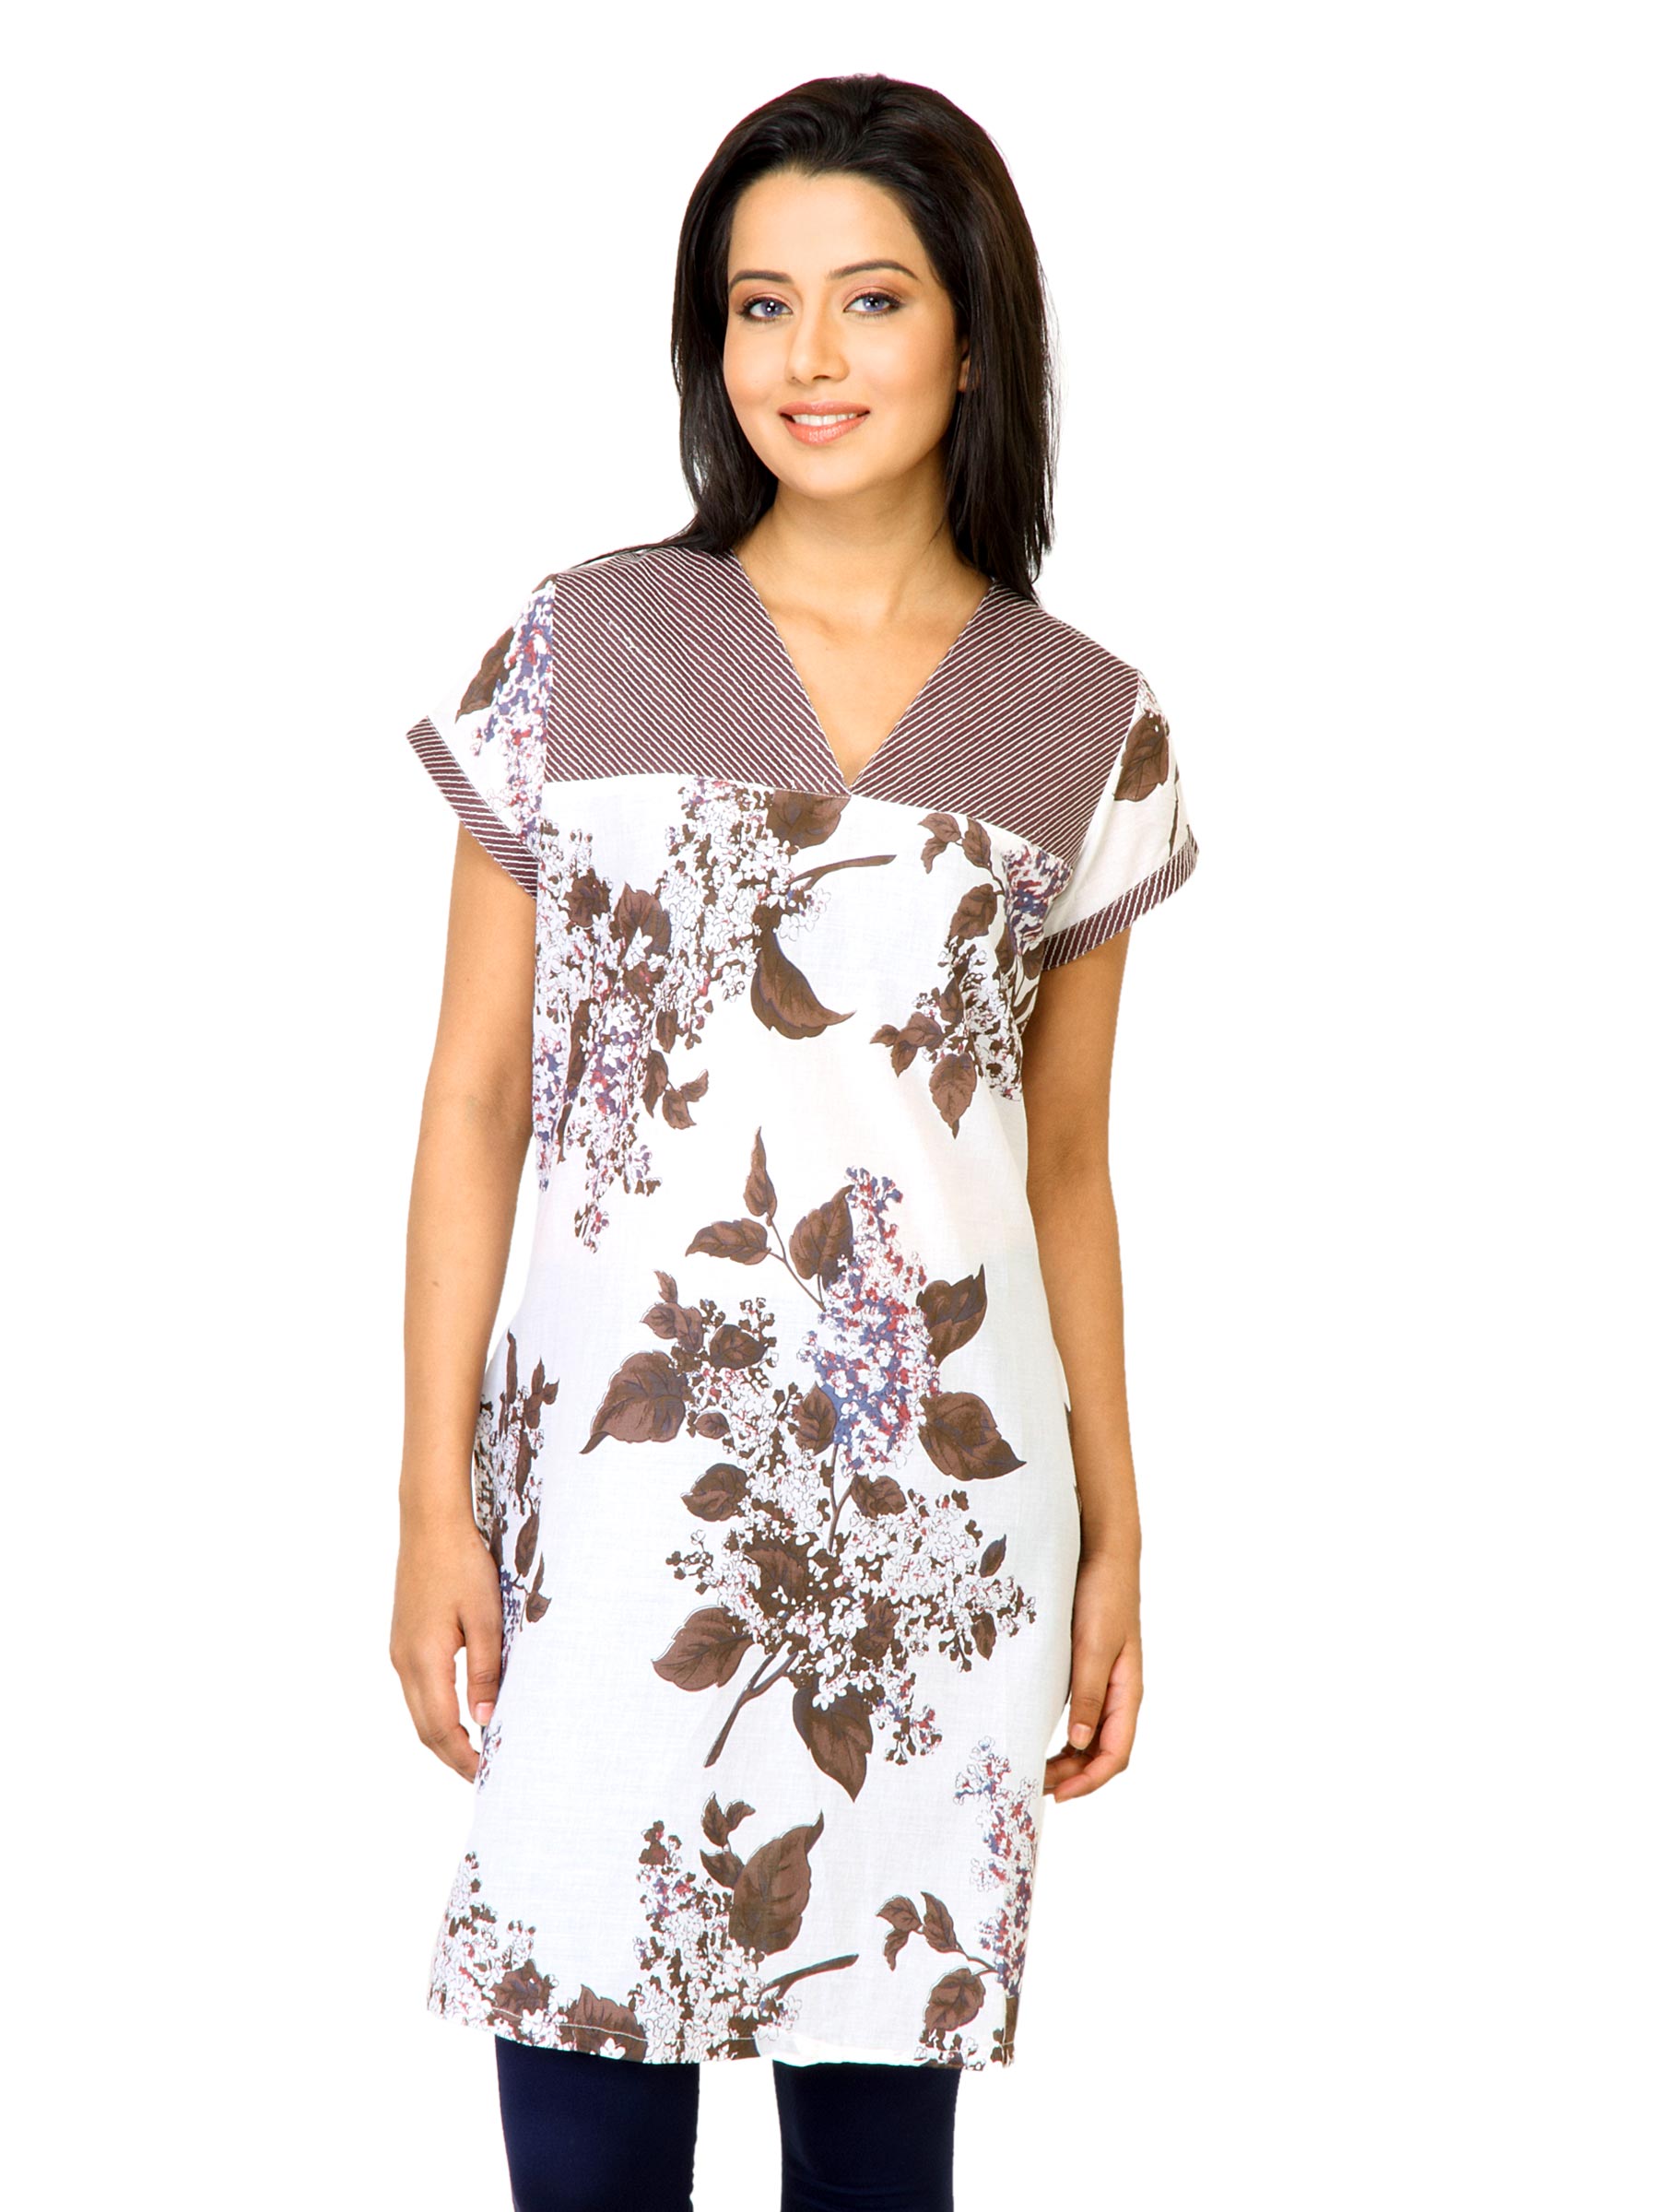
Diva Women Printed White Kurta
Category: Apparel / Topwear / Kurtas
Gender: Women
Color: White
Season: Fall 2011
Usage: Ethnic